Balmain, New South Wales

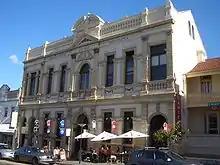
Balmain Working Men's Institute

In 2021, 64.8% of people were born in Australia. The next most common countries of birth were England 9.1%, New Zealand 2.8%, United States 1.7%, Ireland 1.3% and China 1.2%. 83.4% of people only spoke English at home. Other languages spoken at home included Mandarin 1.5% and Italian at 1.2%. The most common responses for religion in Balmain were no religion 51.9%, Catholic 20.7%, Anglican 9.9%, not stated 5.3% and Eastern Orthodox 2.2%. 37.6% of dwellings were flats, units or apartments, 39.9% were semi-detached terraced houses or townhouses and 21.8% were separate houses.